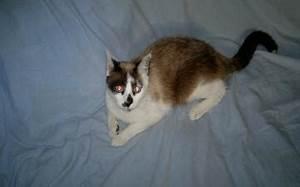
cat